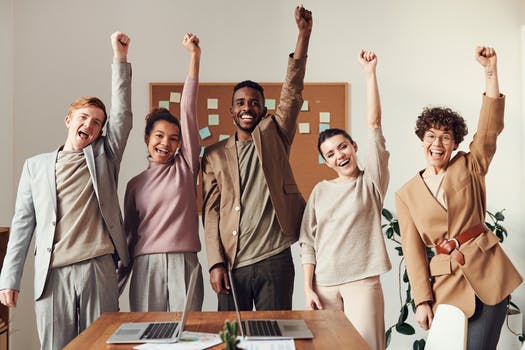
Label: No Watermark